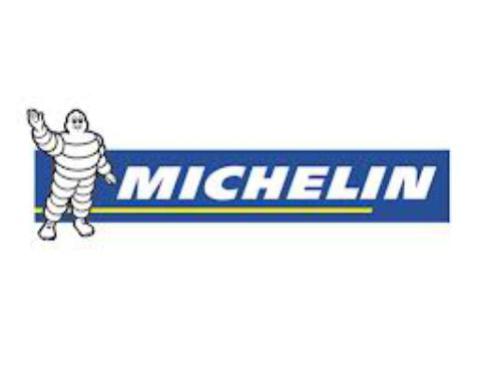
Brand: michelin
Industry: Others